Economy of Guangdong

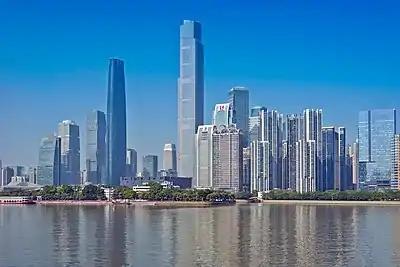

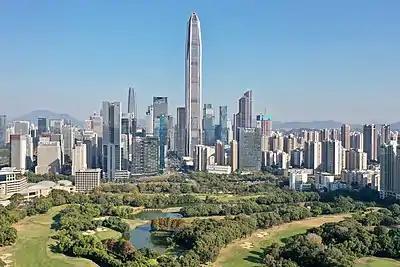

The economy of Guangdong is one of the most prosperous in China. Guangdong is located in southern China, bordering on Fujian Province to the east, Hunan Province to the north, Guangxi Autonomous Region to the west and the special administrative regions of Hong Kong and Macau to the south. It is also the largest economy of a sub-national entity in terms of GDP (almost US$2.0 trillion as of 2021) in all of Asia and 3rd largest sub-national entity in the world.